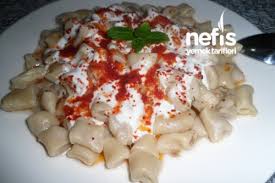
Yemek: manti